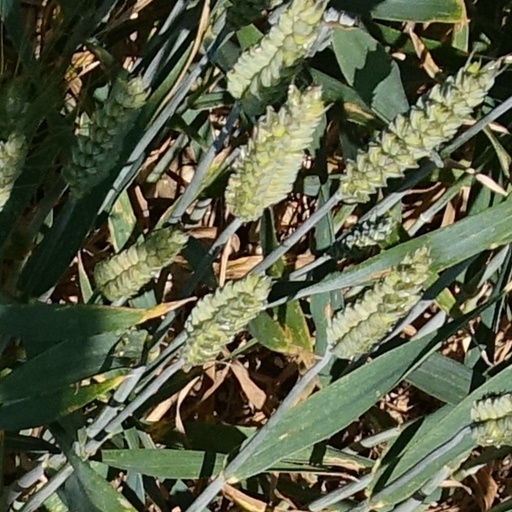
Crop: wheat